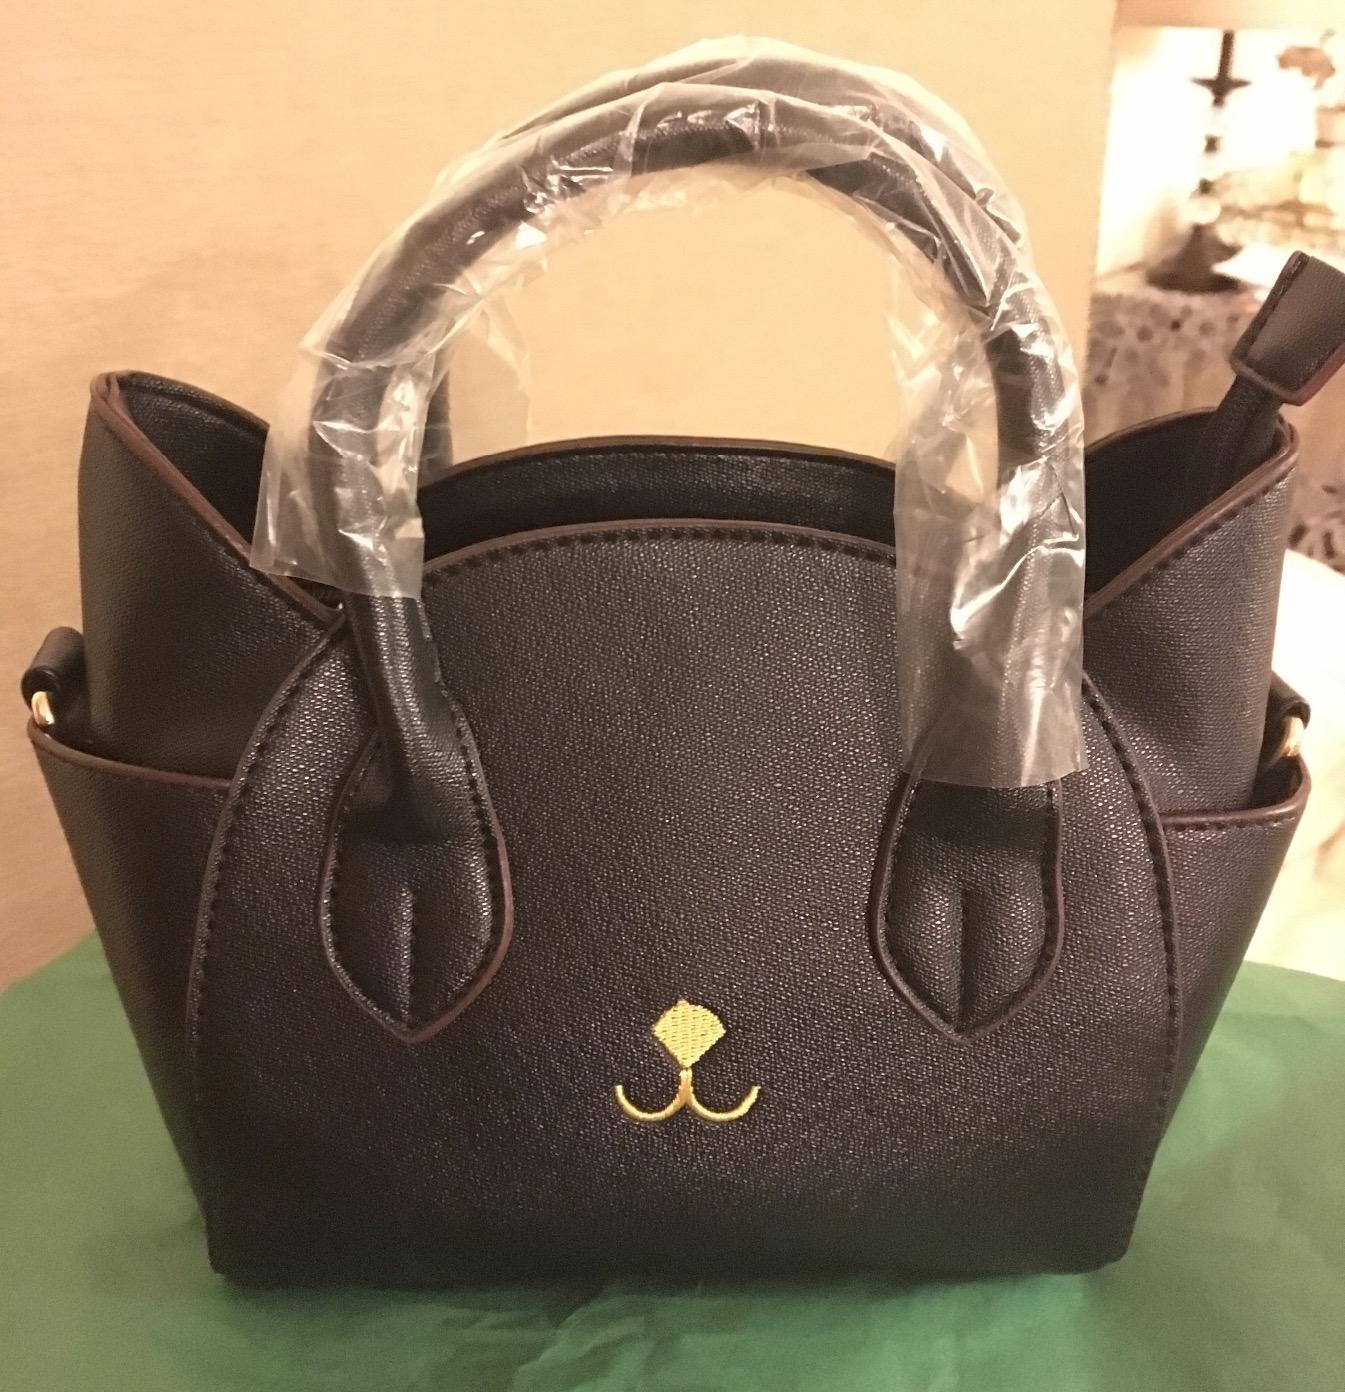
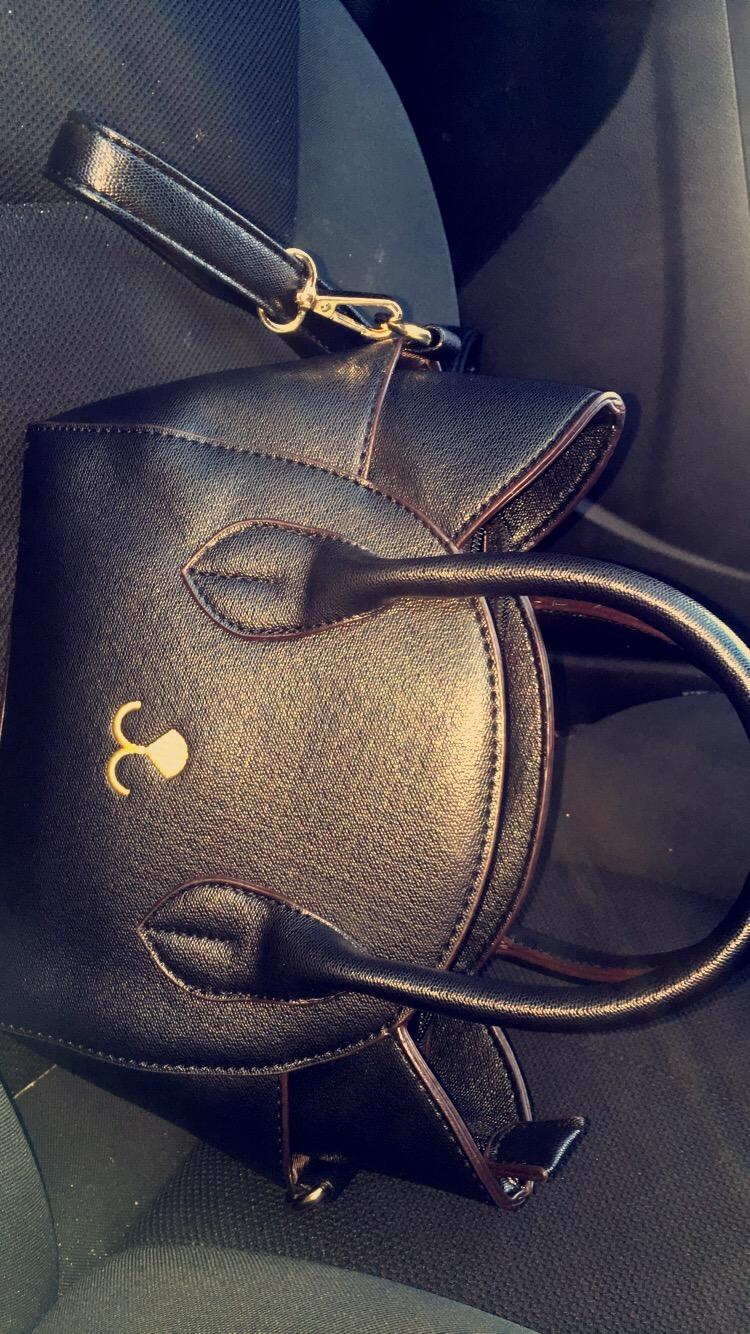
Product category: accessories_handbag
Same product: yes